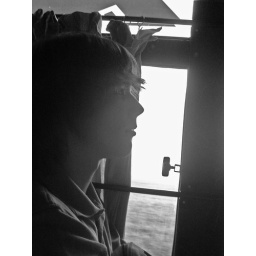
adam in black & white